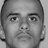
Emotion: neutral